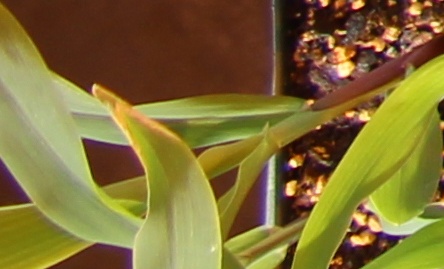
Label: Corn